Question: Please indicate a possible affordance area of the discus that can be used for holding
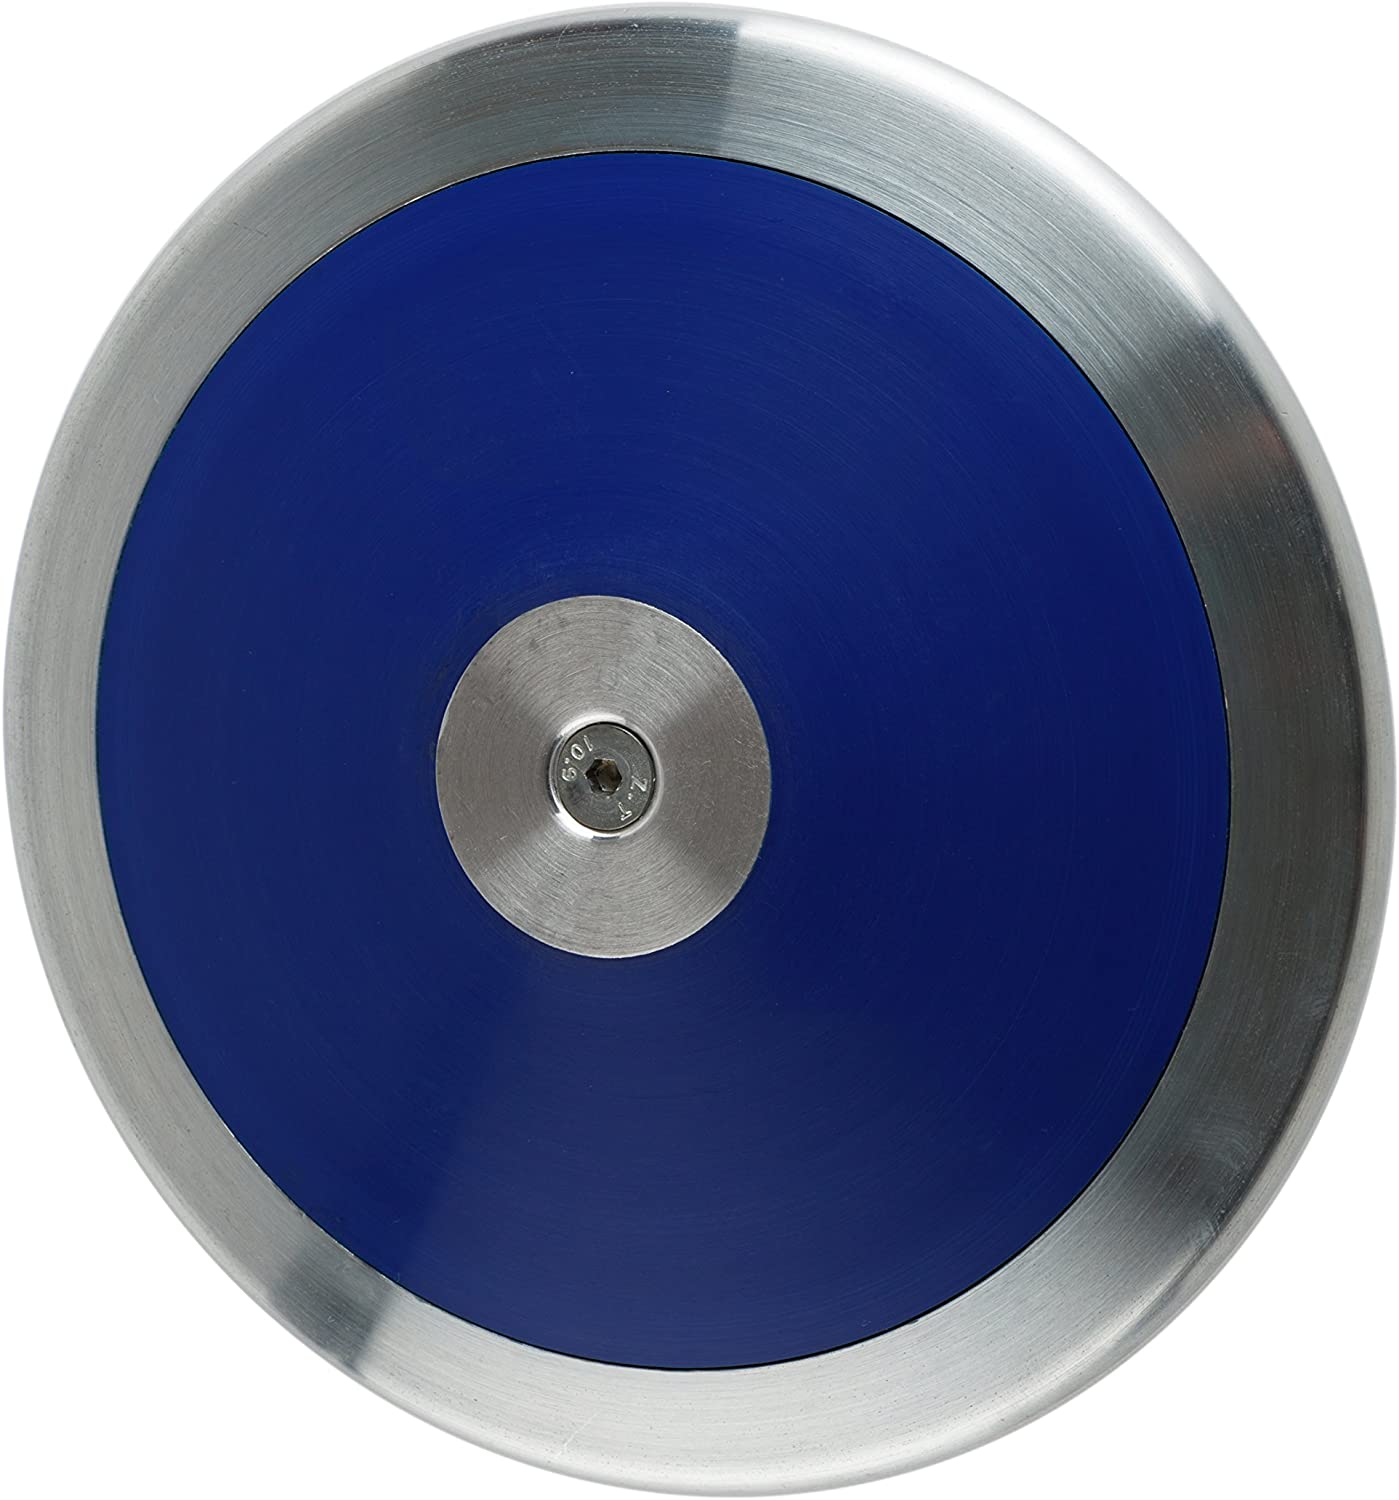
Answer: [20.532, 20.075, 1312.477, 1450.118]